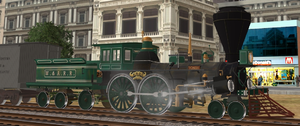
L'Infernale Poursuite est un film américain de Francis D. Lyon sorti en 1956.